William Melville Martin

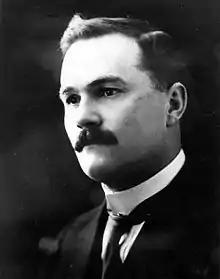
Charles Avery Dunning, appointed Provincial Treasurer in Martin's Cabinet

Martin brought farmers' advocate Charles A. Dunning into the cabinet in an attempt to revitalise the Liberals and maintain support from farmers, appointing him to the important position of Provincial Treasurer, a position Dunning was to hold for almost ten years. Dunning had been an active member of the Saskatchewan Grain Growers Association, and the general manager of the highly successful Saskatchewan Co-operative Elevator Company. Martin also instituted reforms to clean up the government. These changes were successful in cleansing the government's image, and Martin led the government to re-election in the 1917 election, winning 51 of 59 seats.